2014 World RX of Portugal

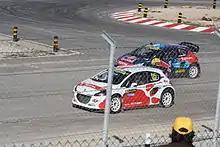
Jacques Villeneuve and Timur Timerzyanov

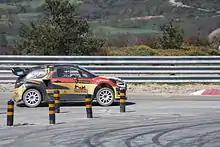
Petter Solberg

† Andy Scott was classified overall 12th, however was unable to make the semi-final grid. Jos Jansen was allowed to take his place.